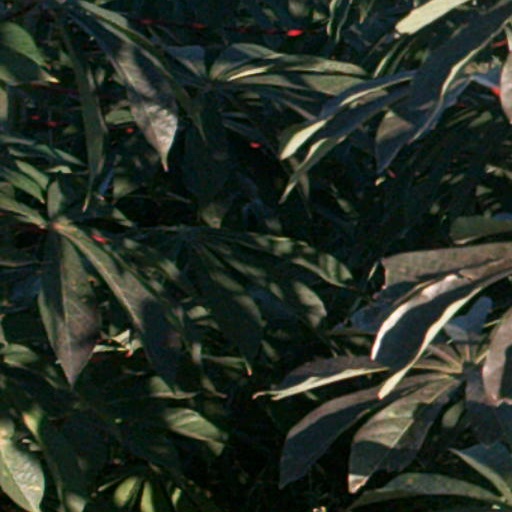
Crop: cassava